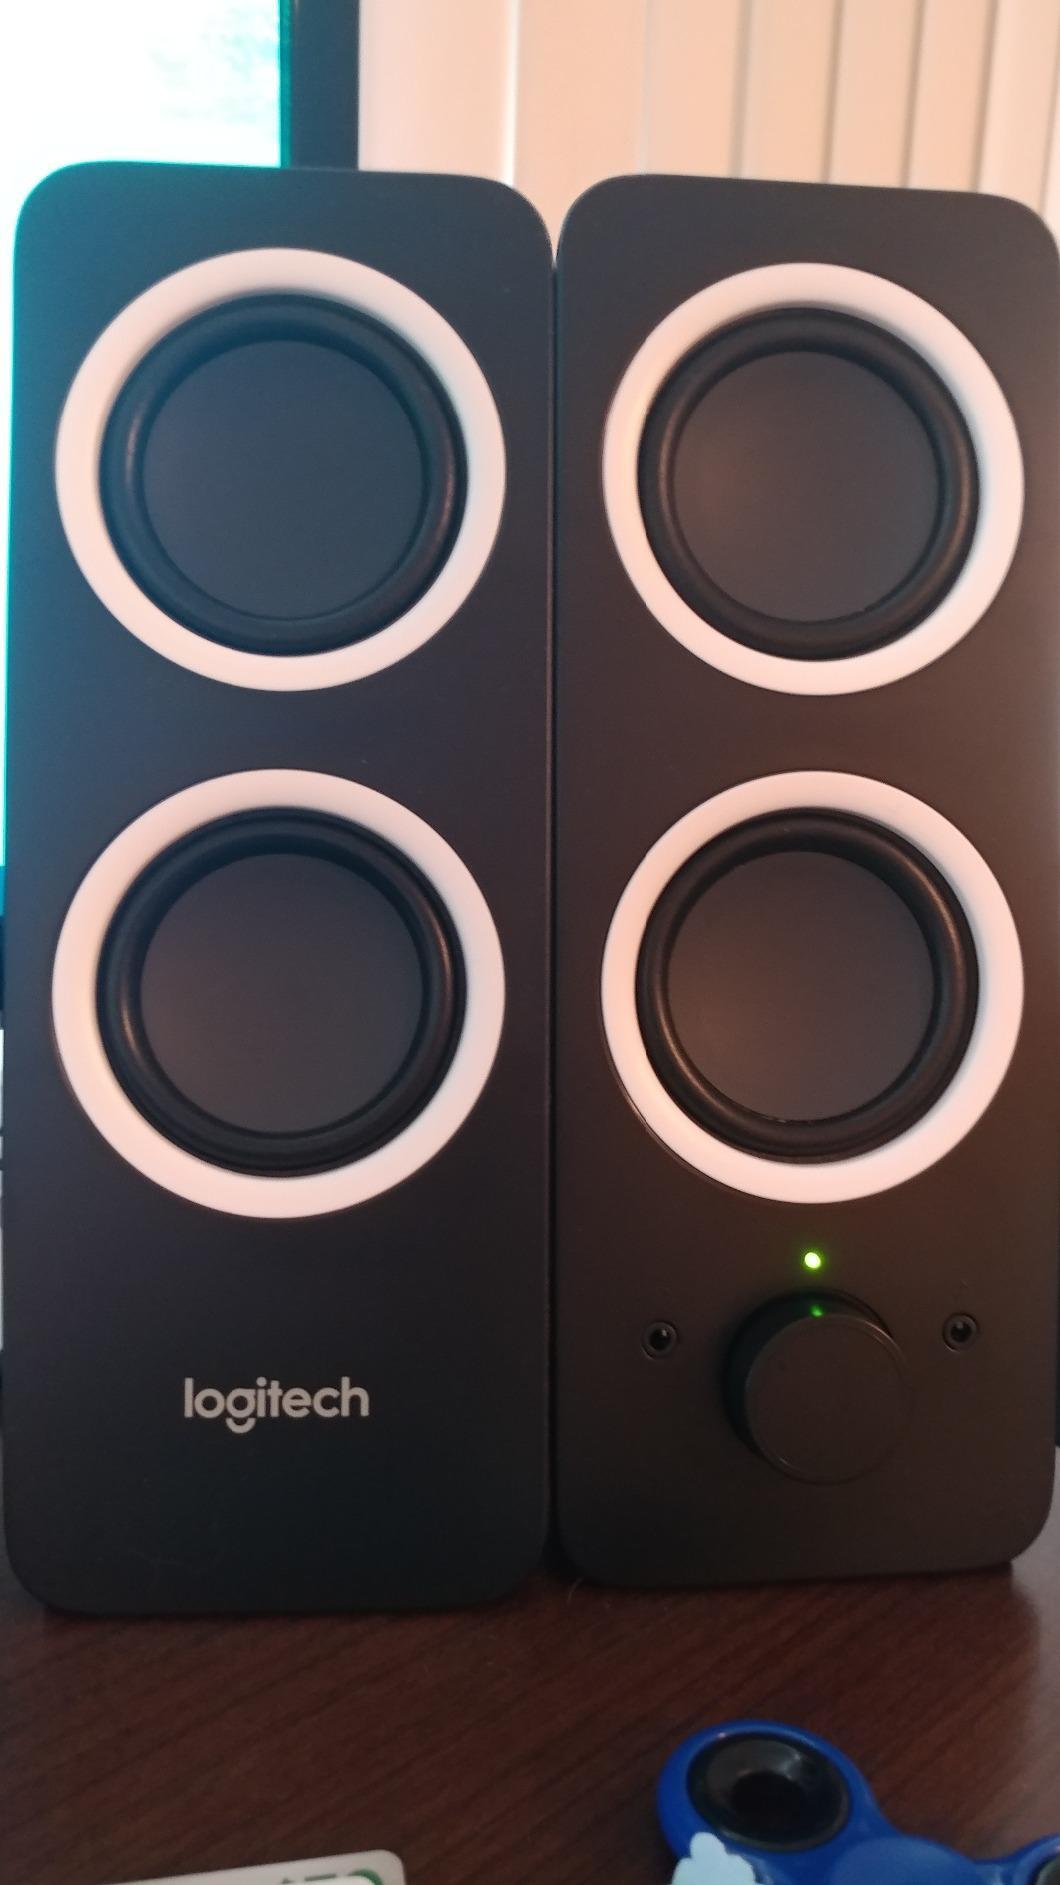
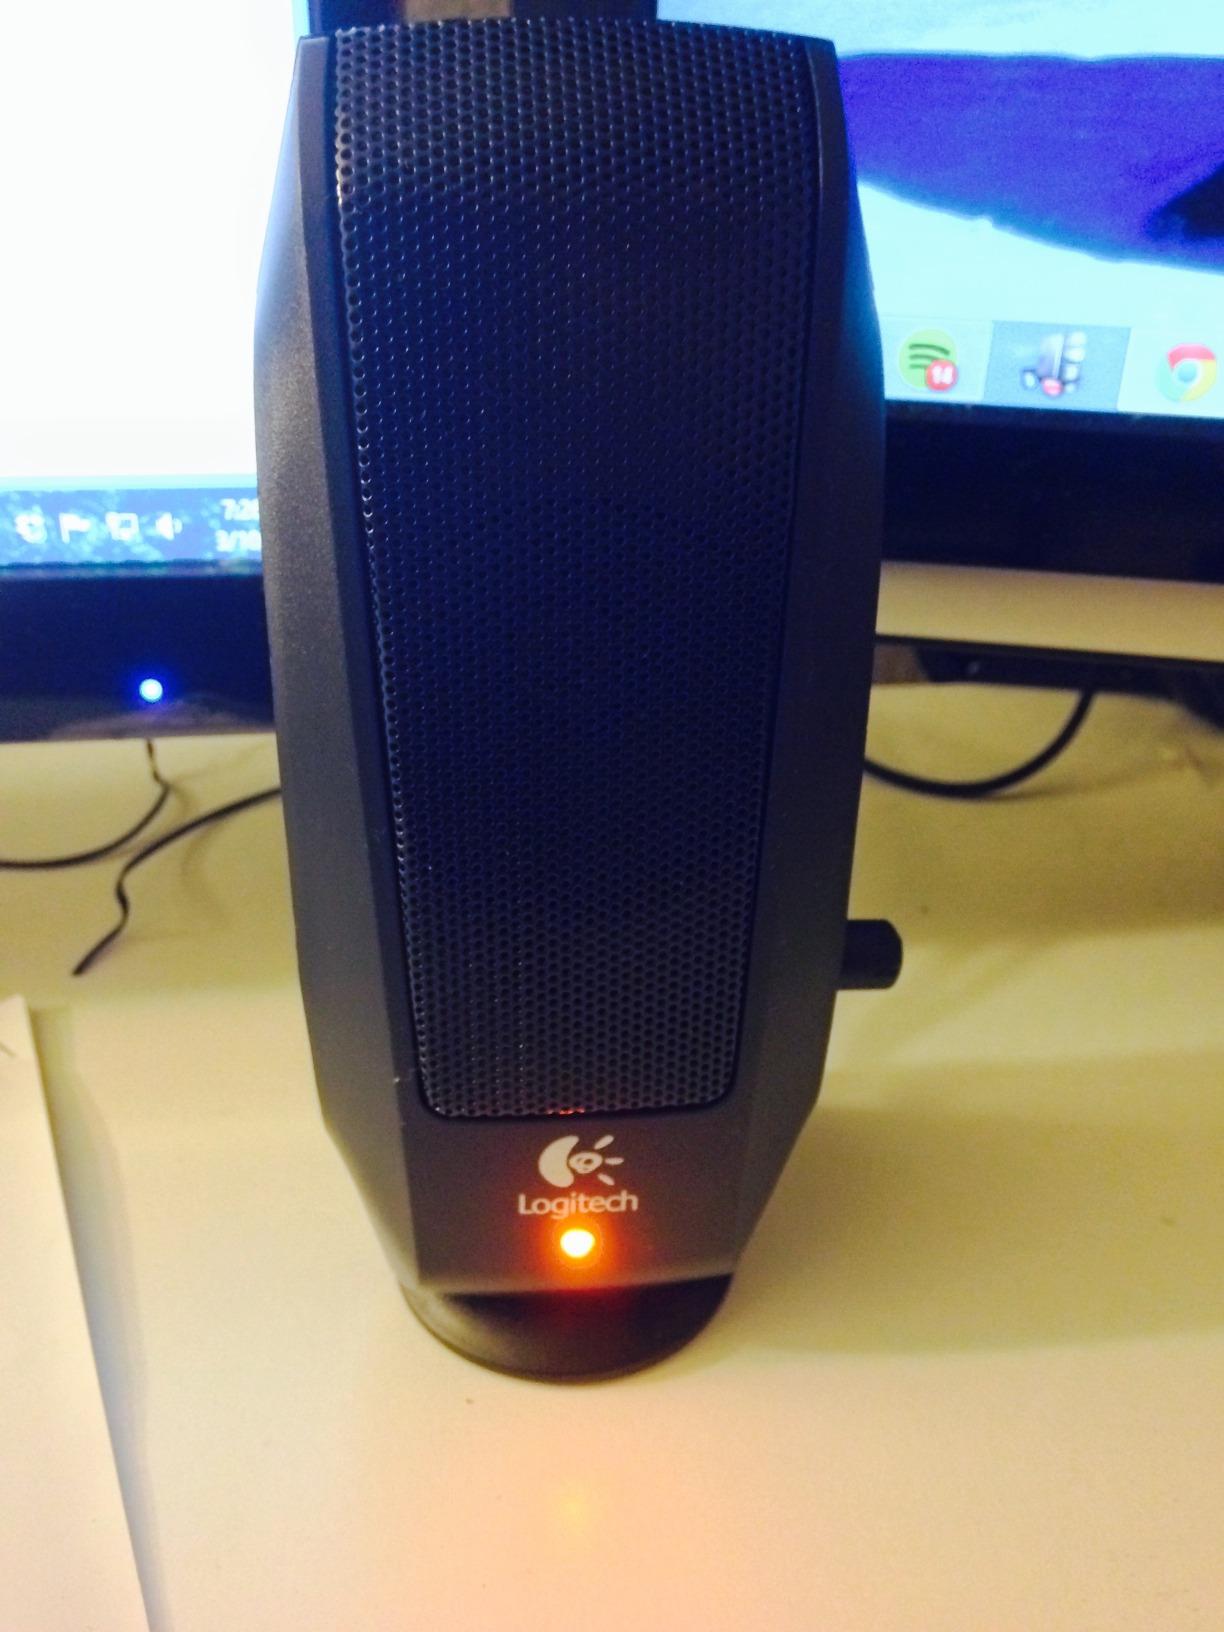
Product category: speaker
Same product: no